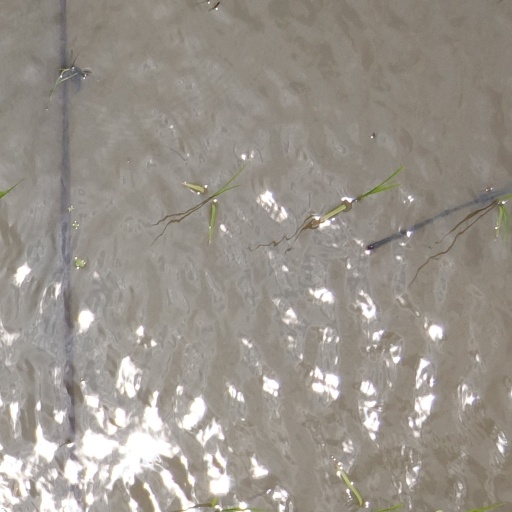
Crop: rice